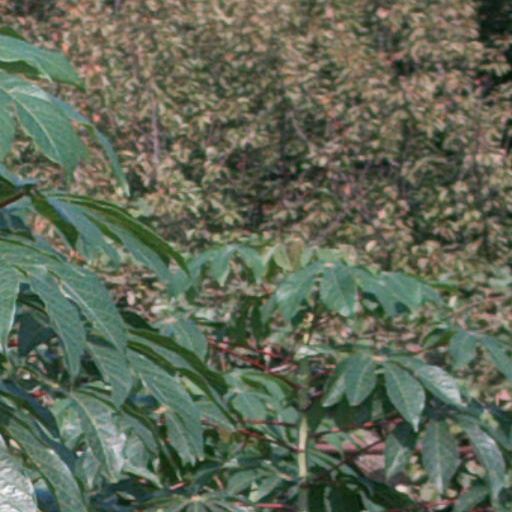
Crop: cassava